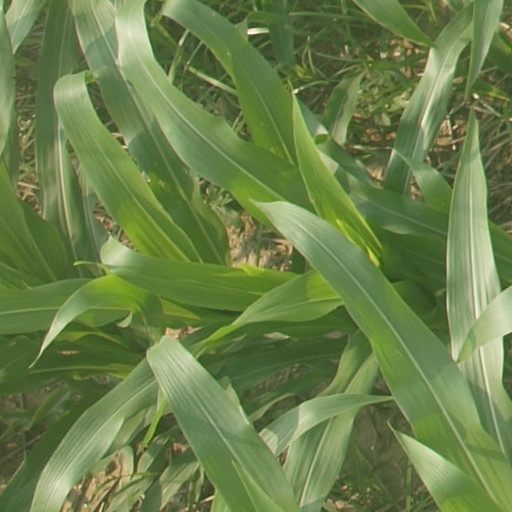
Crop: maize; corn